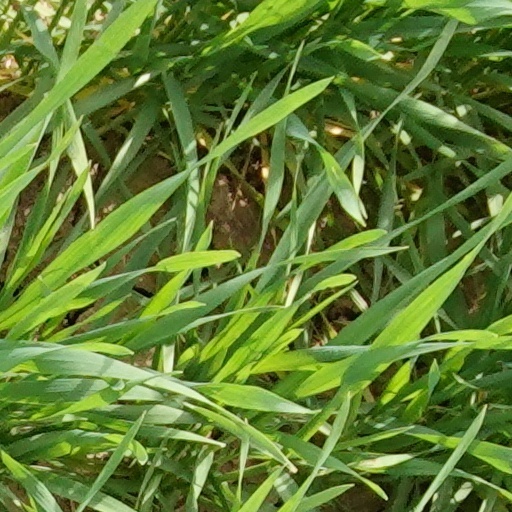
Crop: wheat